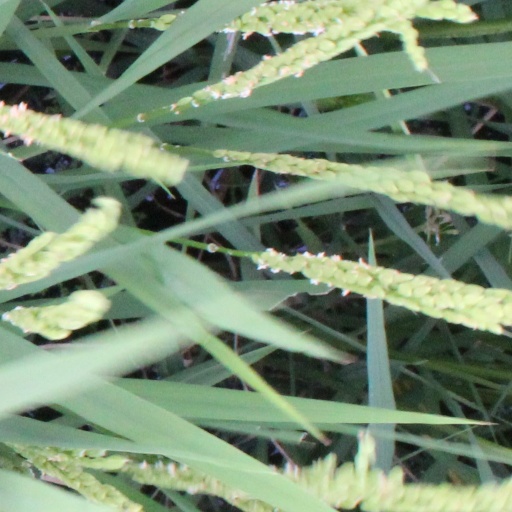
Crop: rice